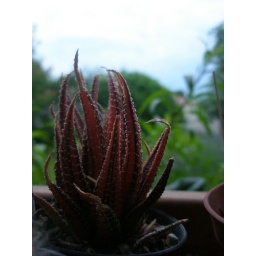
my window in France. I miss those cacti, the lizards and the spiders. The smells of the fig tree and lavender especially.